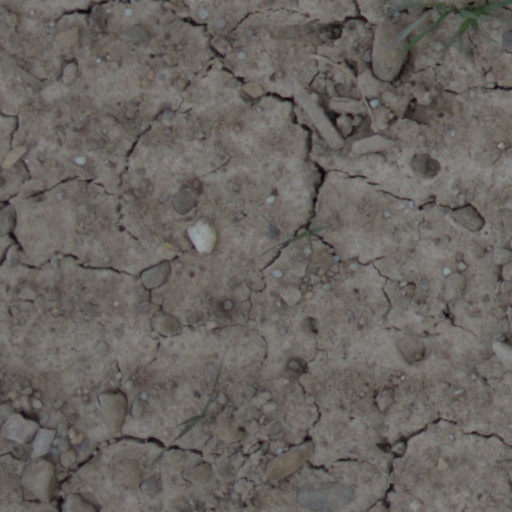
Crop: wheat